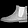
Label: Ankle boot